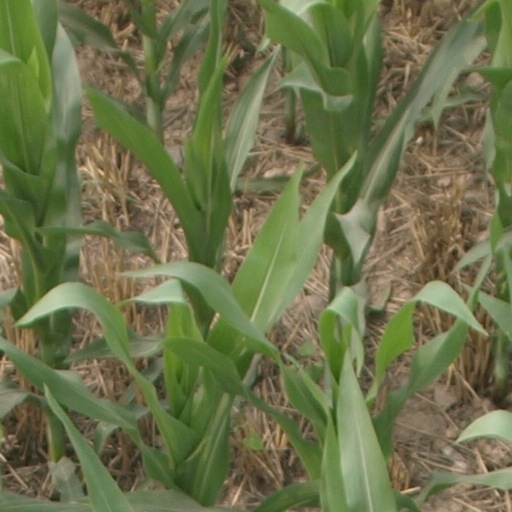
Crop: maize; corn